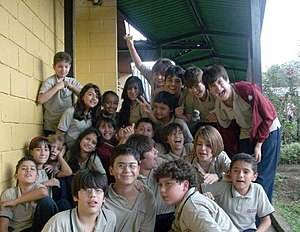
Costa Rica / Demografi / Uddannelse
Skoleelever.
Costa Rica, officielt Republikken Costa Rica er et land i Mellemamerika. Landet grænser op til Nicaragua mod nord, Panama mod sydøst, Stillehavet mod vest, det Caribiske Hav mod øst og Ecuador ved den sydlige del af øen Isla del Coco. Hovedstaden og den største by er San José med cirka en tredjedel af landets befolkning i storbyområdet. Costa Rica er et stabilt demokrati med en god økonomi sammenlignet med andre lande i regionen.